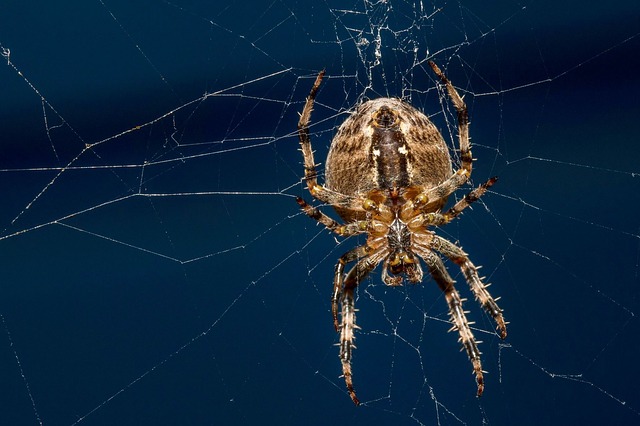
Label: spider